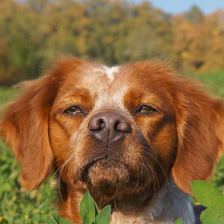
Label: animals